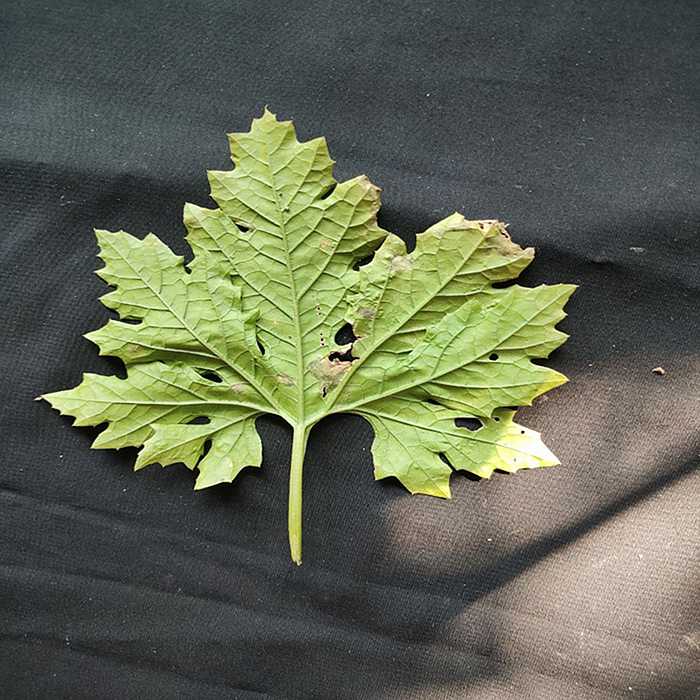
Plant: Bitter Gourd
Label: Downey mildew